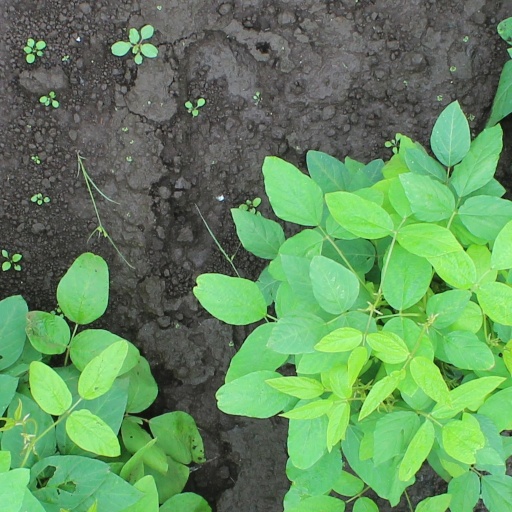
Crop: soybean